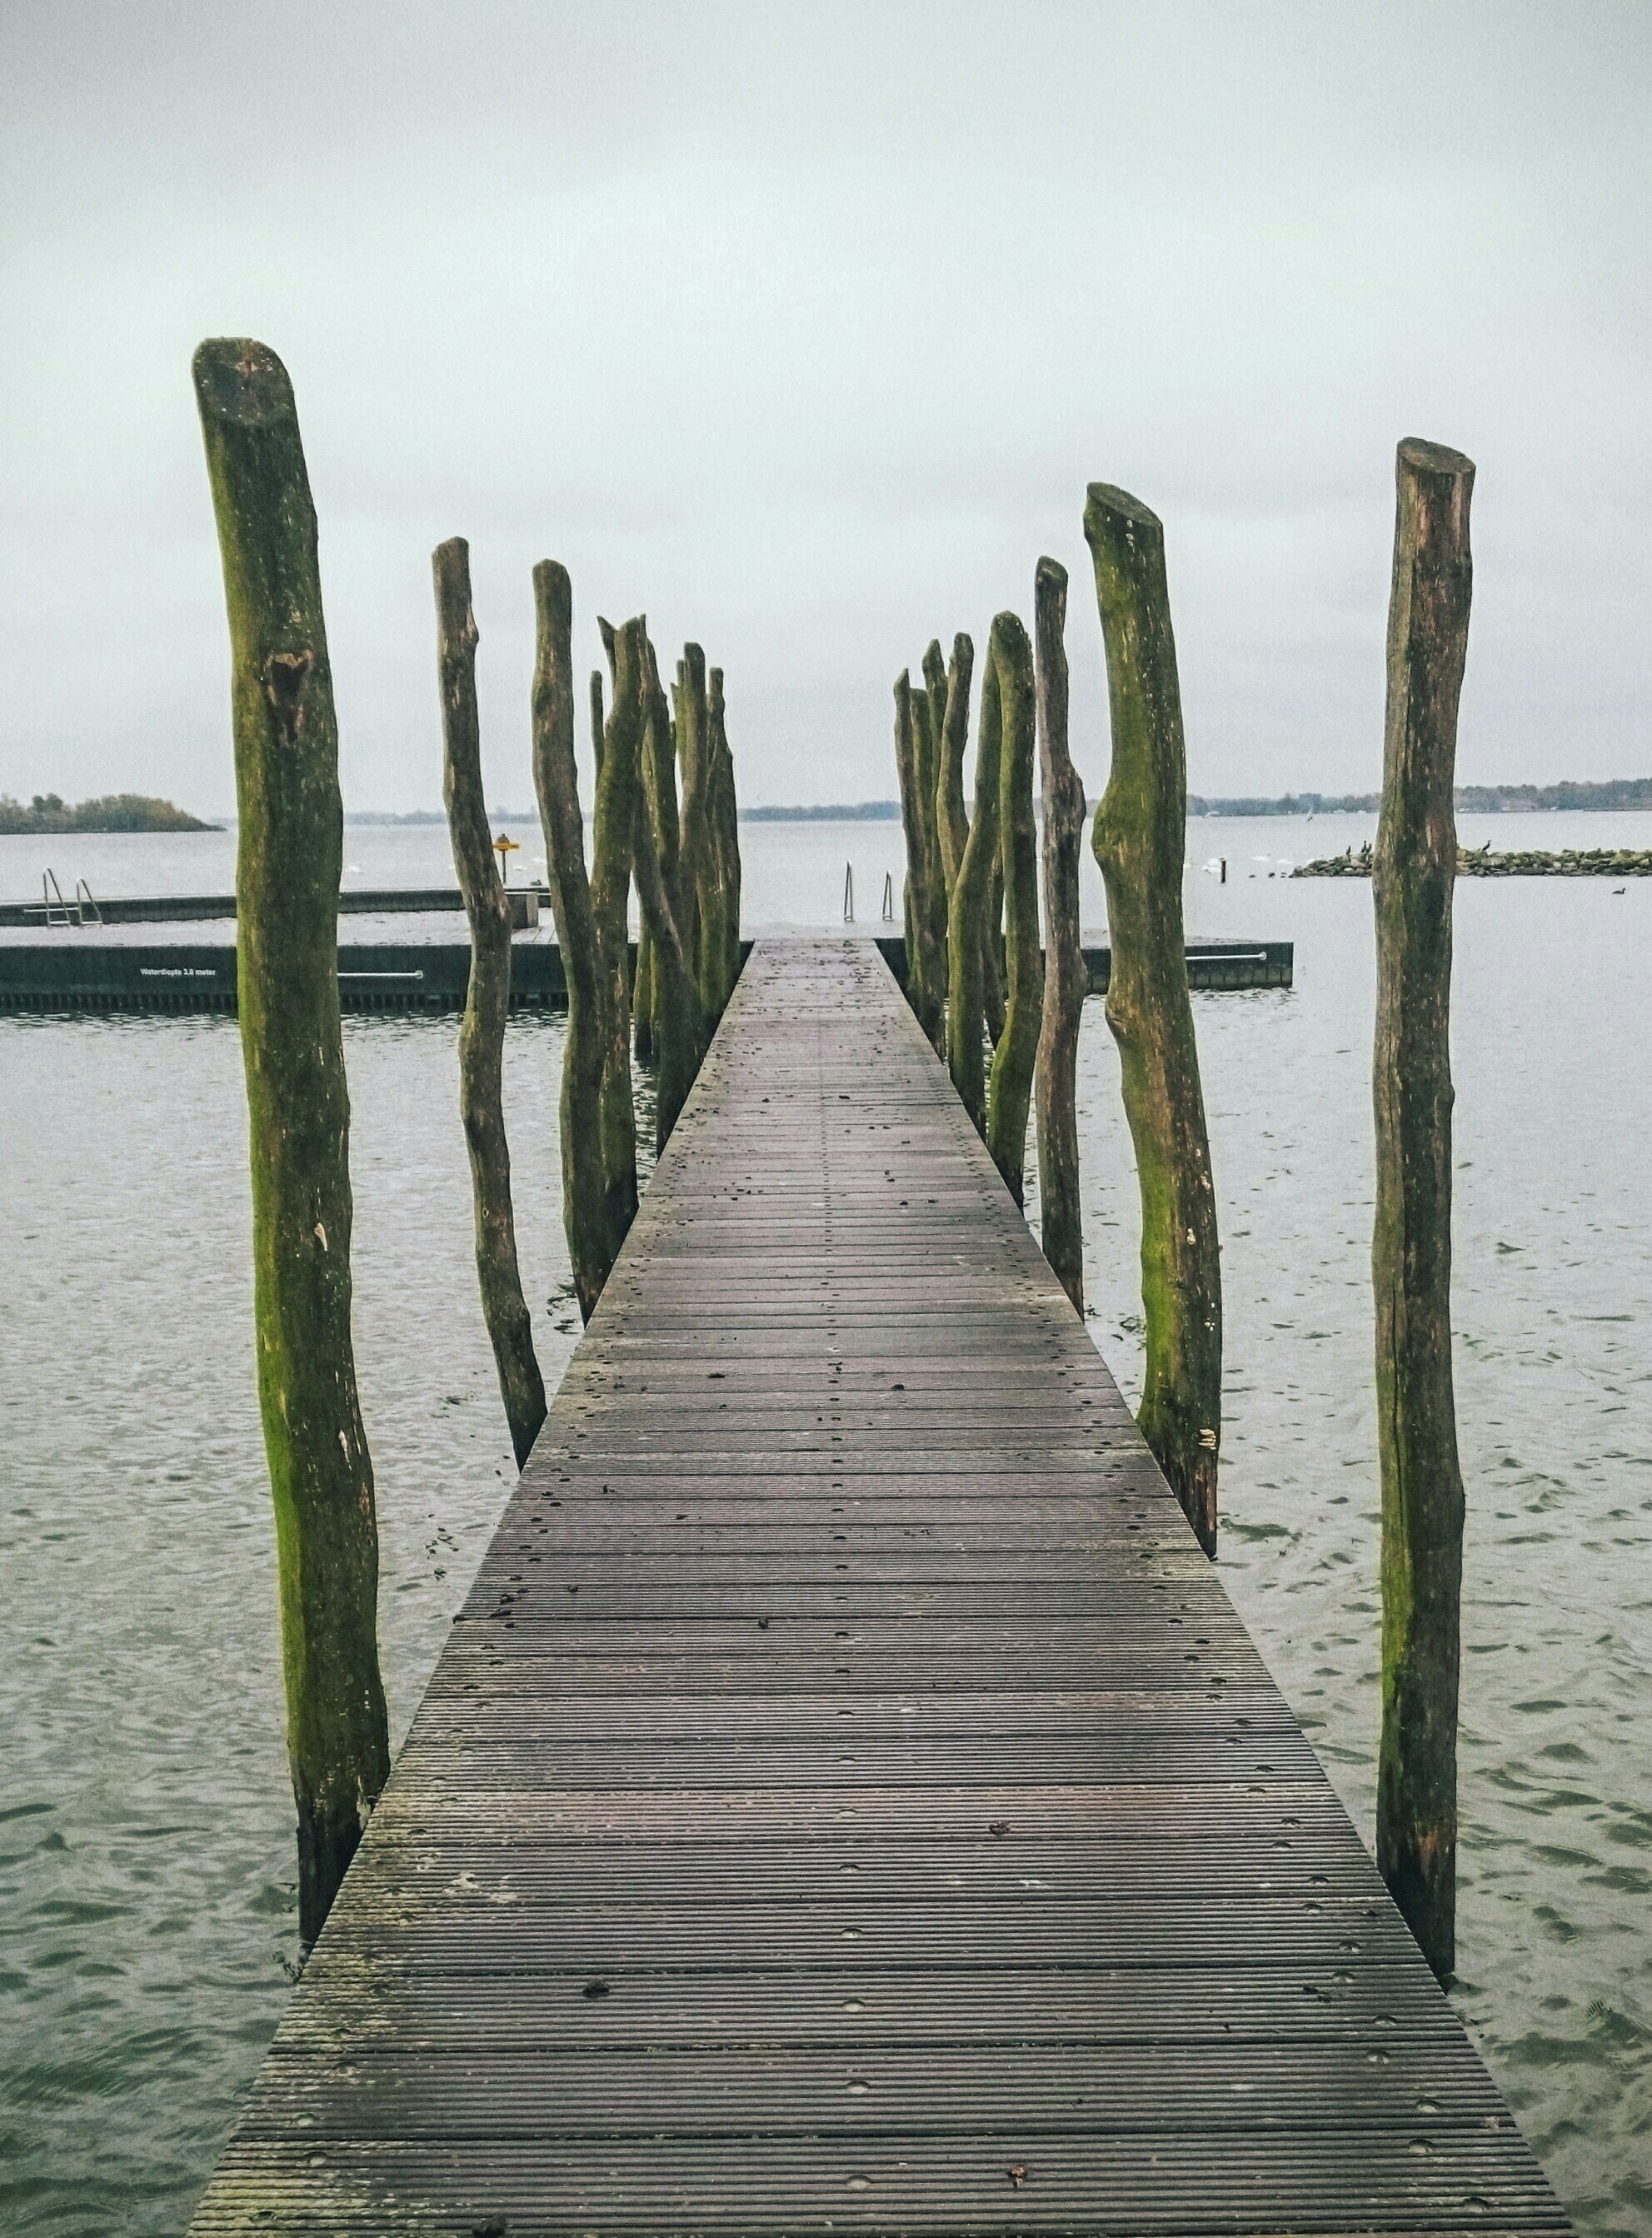
sea, water, boardwalk, wood, lake, pier, walkway, holland, netherlands, zeewolde, the netherlands